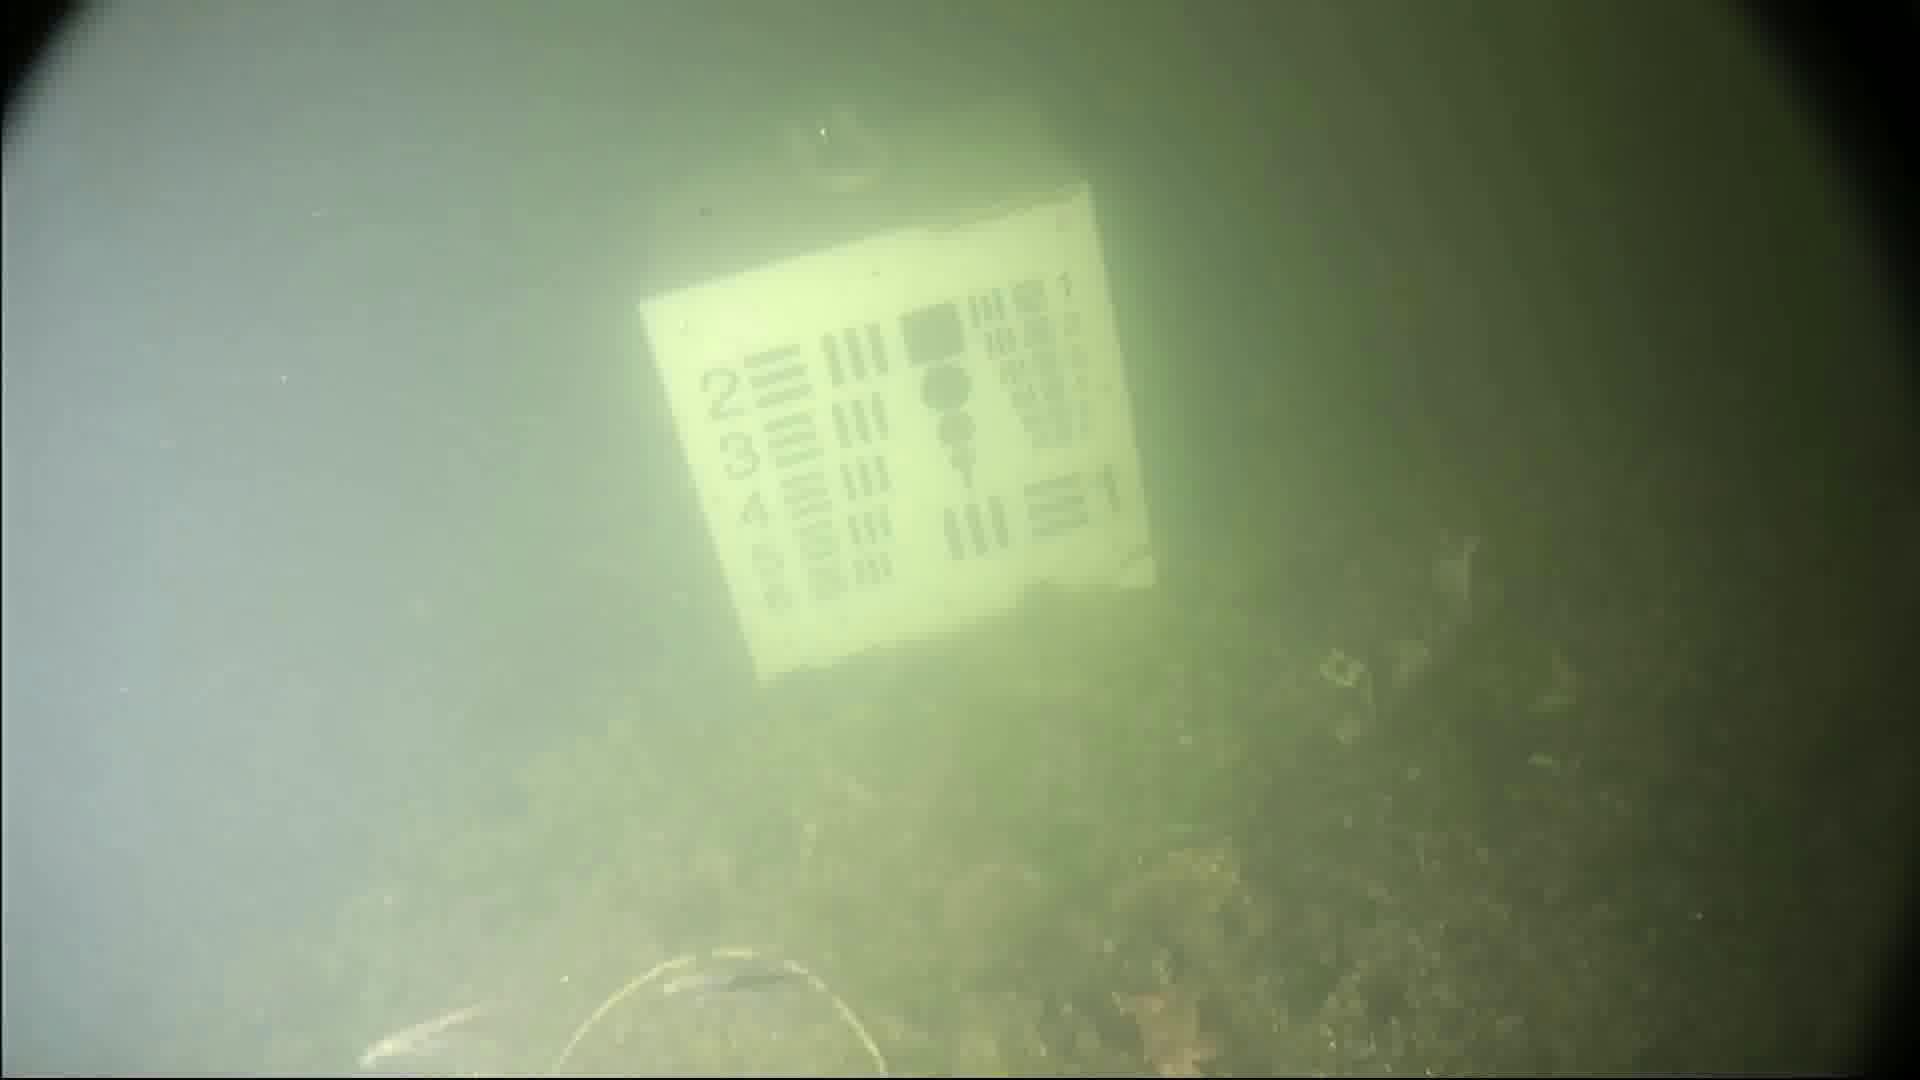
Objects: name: small_fish